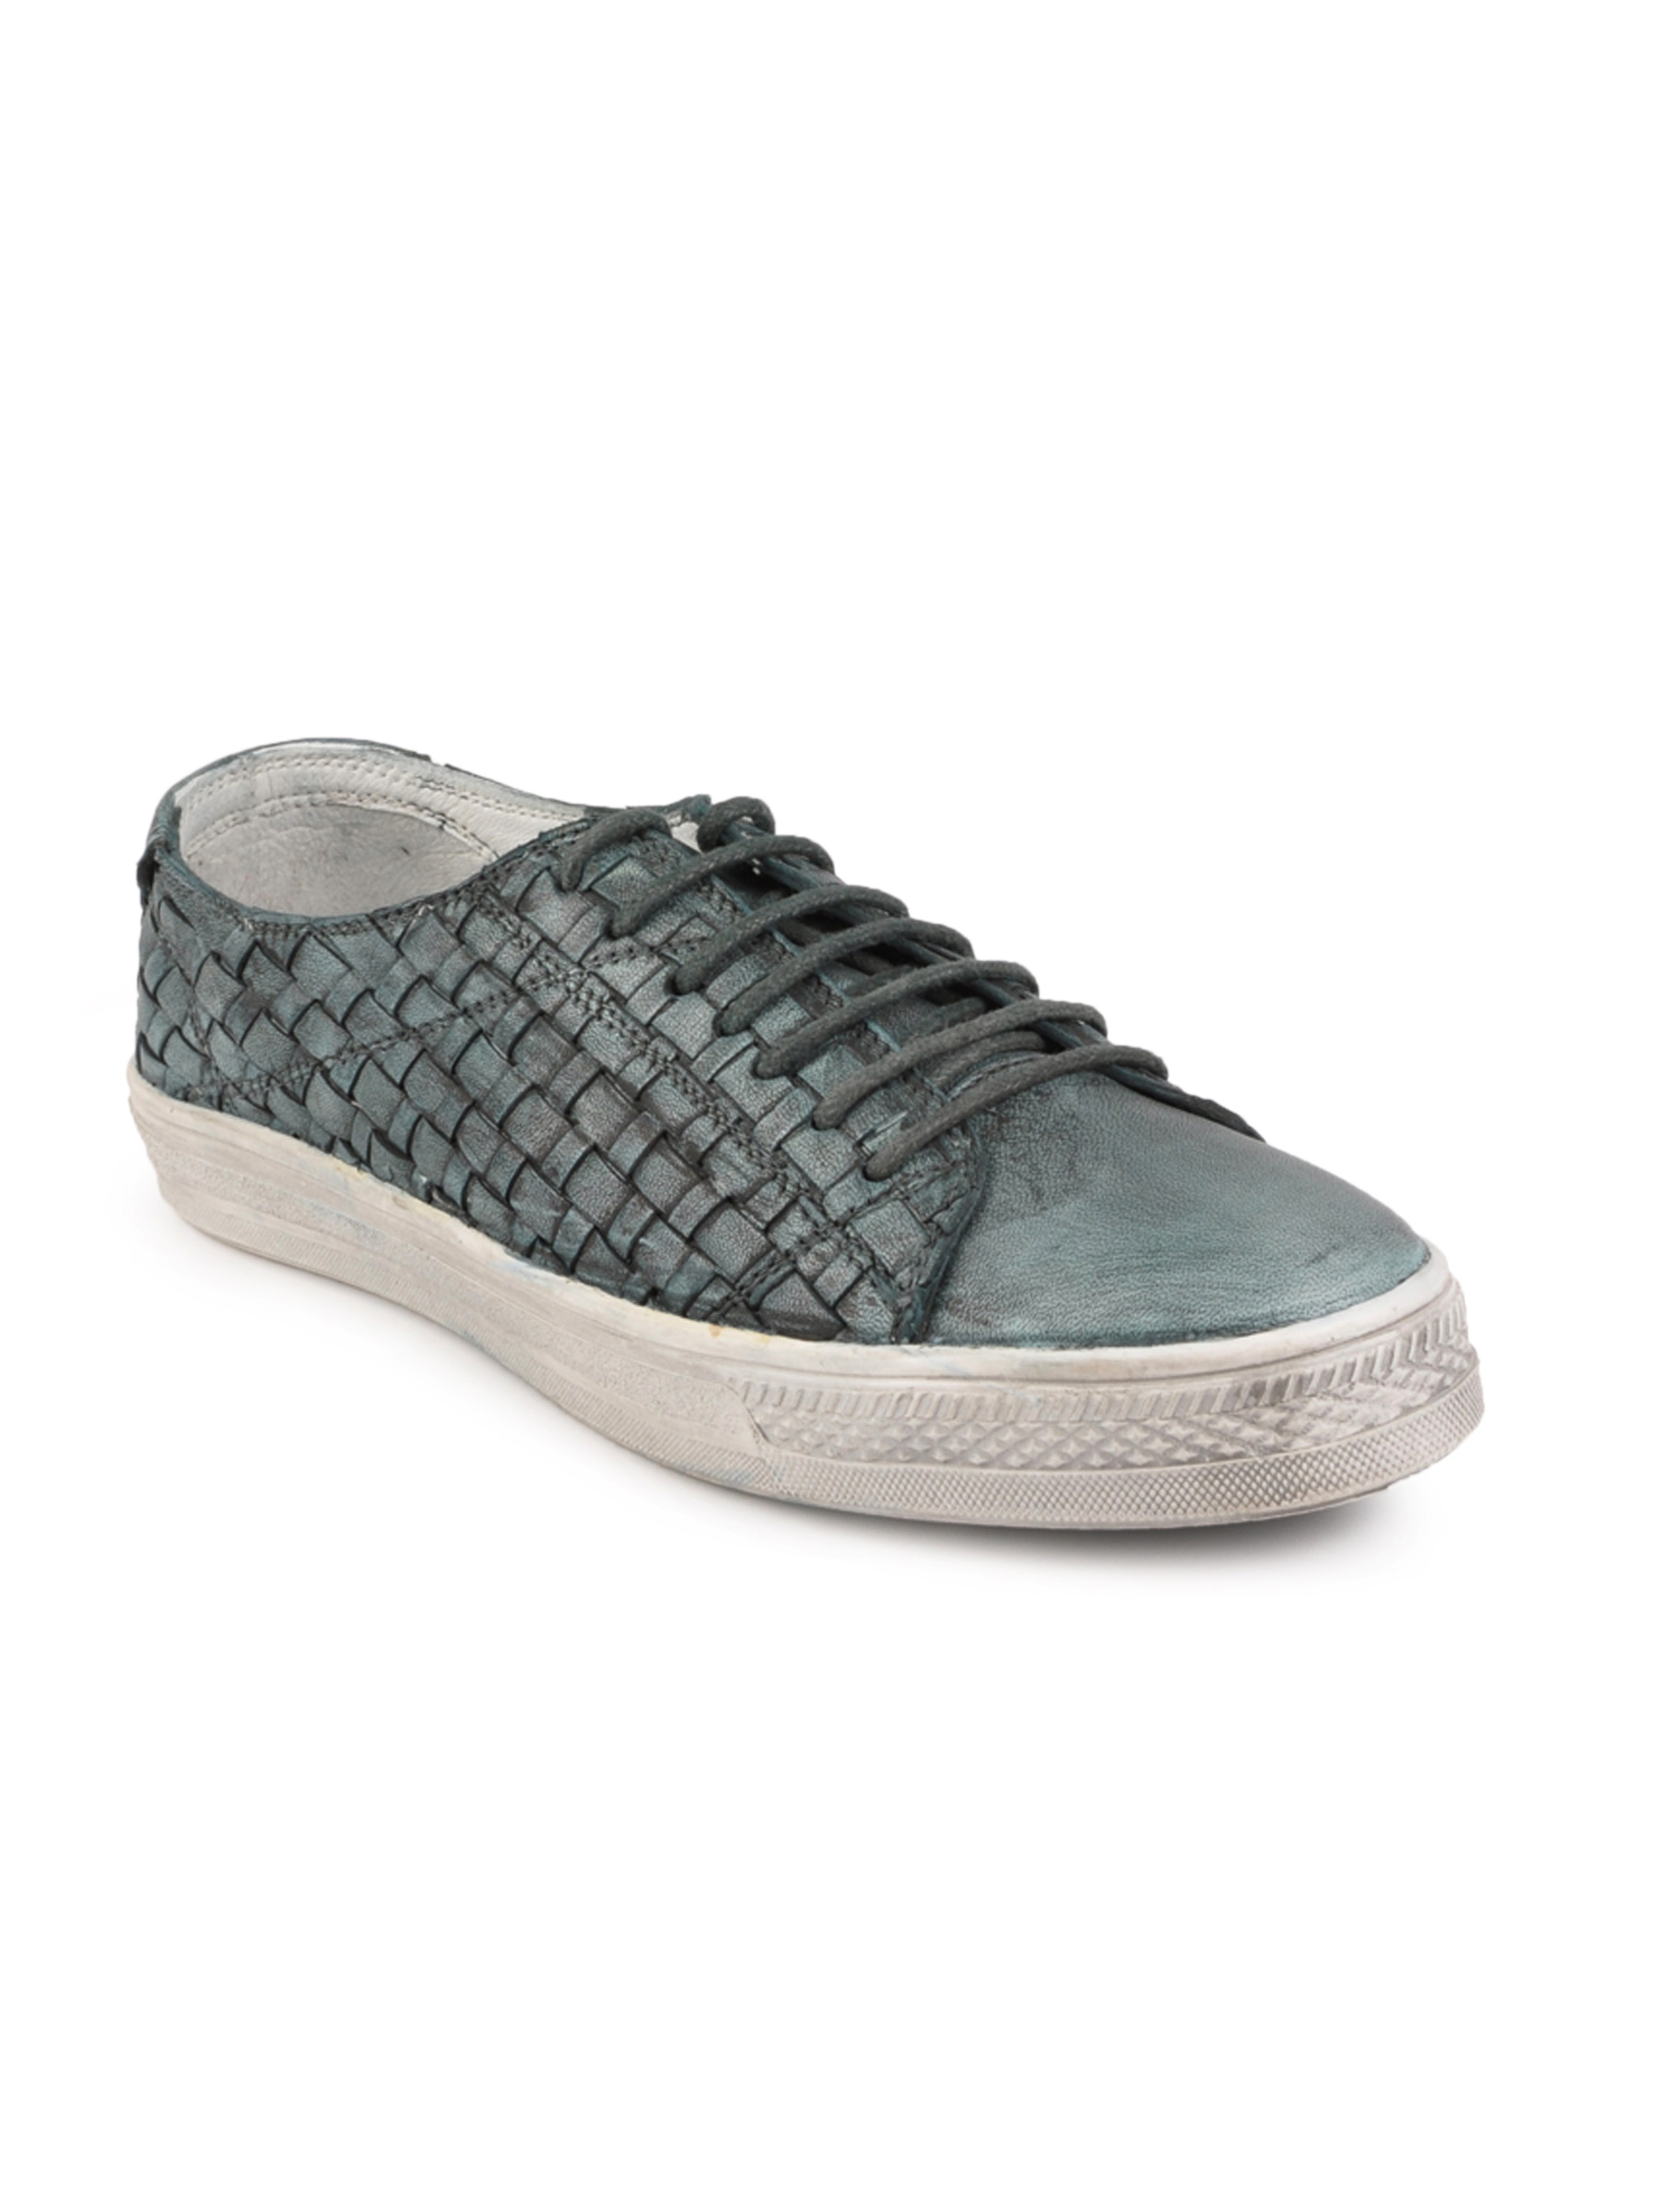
Playboy Men Casual Blue Casual Shoes
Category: Footwear / Shoes / Casual Shoes
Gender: Men
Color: Blue
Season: Fall 2012
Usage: Casual